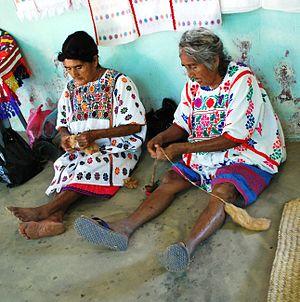
Les textiles amuzgo sont ceux créés par les peuples indigènes amuzgos qui vivent dans les états mexicains de Guerrero et d'Oaxaca. L'histoire de cet artisanat s'étend jusqu'à la période précolombienne, qui se conserve beaucoup, car de nombreux Amuzgos, surtout à Xochistlahuaca, portent encore des vêtements traditionnels. Cependant, l'introduction du tissu commercial bon marché met l'artisanat en danger car le tissu tissé à la main avec les conceptions élaborées ne peut pas concurrencer comme matériel pour l'habillement régulier. Depuis le XXᵉ siècle, les tisserands amuzgo fabriquent principalement des tissus pour la famille, mais ils développent aussi développé des marchés spécialisés, tels que les collectionneurs et les touristes, pour leurs produits.